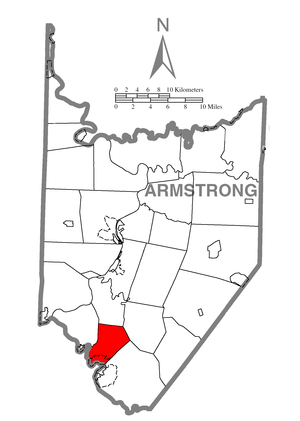
Parks Township est un township, situé dans le comté d'Armstrong, en Pennsylvanie, aux États-Unis. En 2010, il comptait une population de 2 744 habitants.